Frances Cairncross

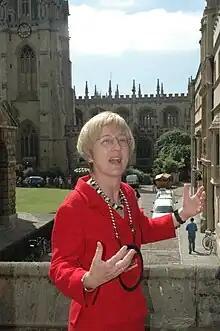
Frances Cairncross

Dame Frances Anne Cairncross, (born 30 August 1944 in Otley, England) is a British economist, journalist and academic. She is a senior fellow at the School of Public Policy, UCLA.